Al-Mu'tamid

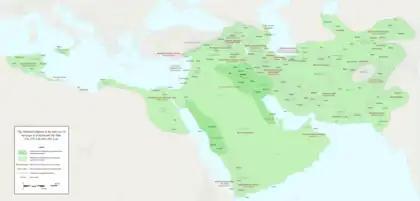
Map of the Abbasid Caliphate in the final year of al-Mu'tadid's reign: areas under direct Abbasid control in dark green, areas under loose Abbasid suzerainty, but under autonomous governors or rebels, in light green

At the same time, al-Muwaffaq also had to contend with the ambitions of Ahmad ibn Tulun in the western provinces. Ibn Tulun and the Abbasid regent fell out in 875/6, on the occasion of a large remittance of revenue from Egypt to the central government. Counting on the rivalry between the Caliph and his over-mighty brother to maintain his own position, Ibn Tulun forwarded a larger share of the taxes to al-Mu'tamid instead of al-Muwaffaq: 2.2 million gold dinars went to the Caliph and only 1.2 million dinars to his brother. Al-Muwaffaq, who in his fight against the Zanj considered himself entitled to the major share of the provincial revenues, was angered by this, and by the implied machinations between Ibn Tulun and his brother. Al-Muwaffaq nominated Musa ibn Bugha as governor of Egypt and sent him with troops to Syria, but a lack of funds led to the expedition's failure before even reaching Egypt. In a public gesture of support for al-Mu'tamid and opposition to al-Muwaffaq, Ibn Tulun assumed the title of "Servant of the Commander of the Faithful" ("mawlā amīr al-muʾminīn") in 878. With the support of al-Mu'tamid, in 877/8 Ibn Tulun managed to be assigned responsibility for the entirety of Syria and the Cilician frontier zone (Thughur) with the Byzantine Empire.